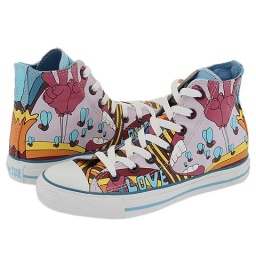
flower power for lucy in the sky with diamonds in those dancing days